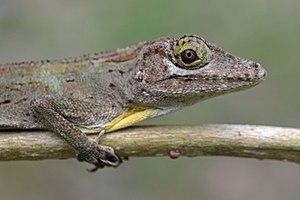
Anolis cuvieri est une espèce de sauriens de la famille des Dactyloidae.